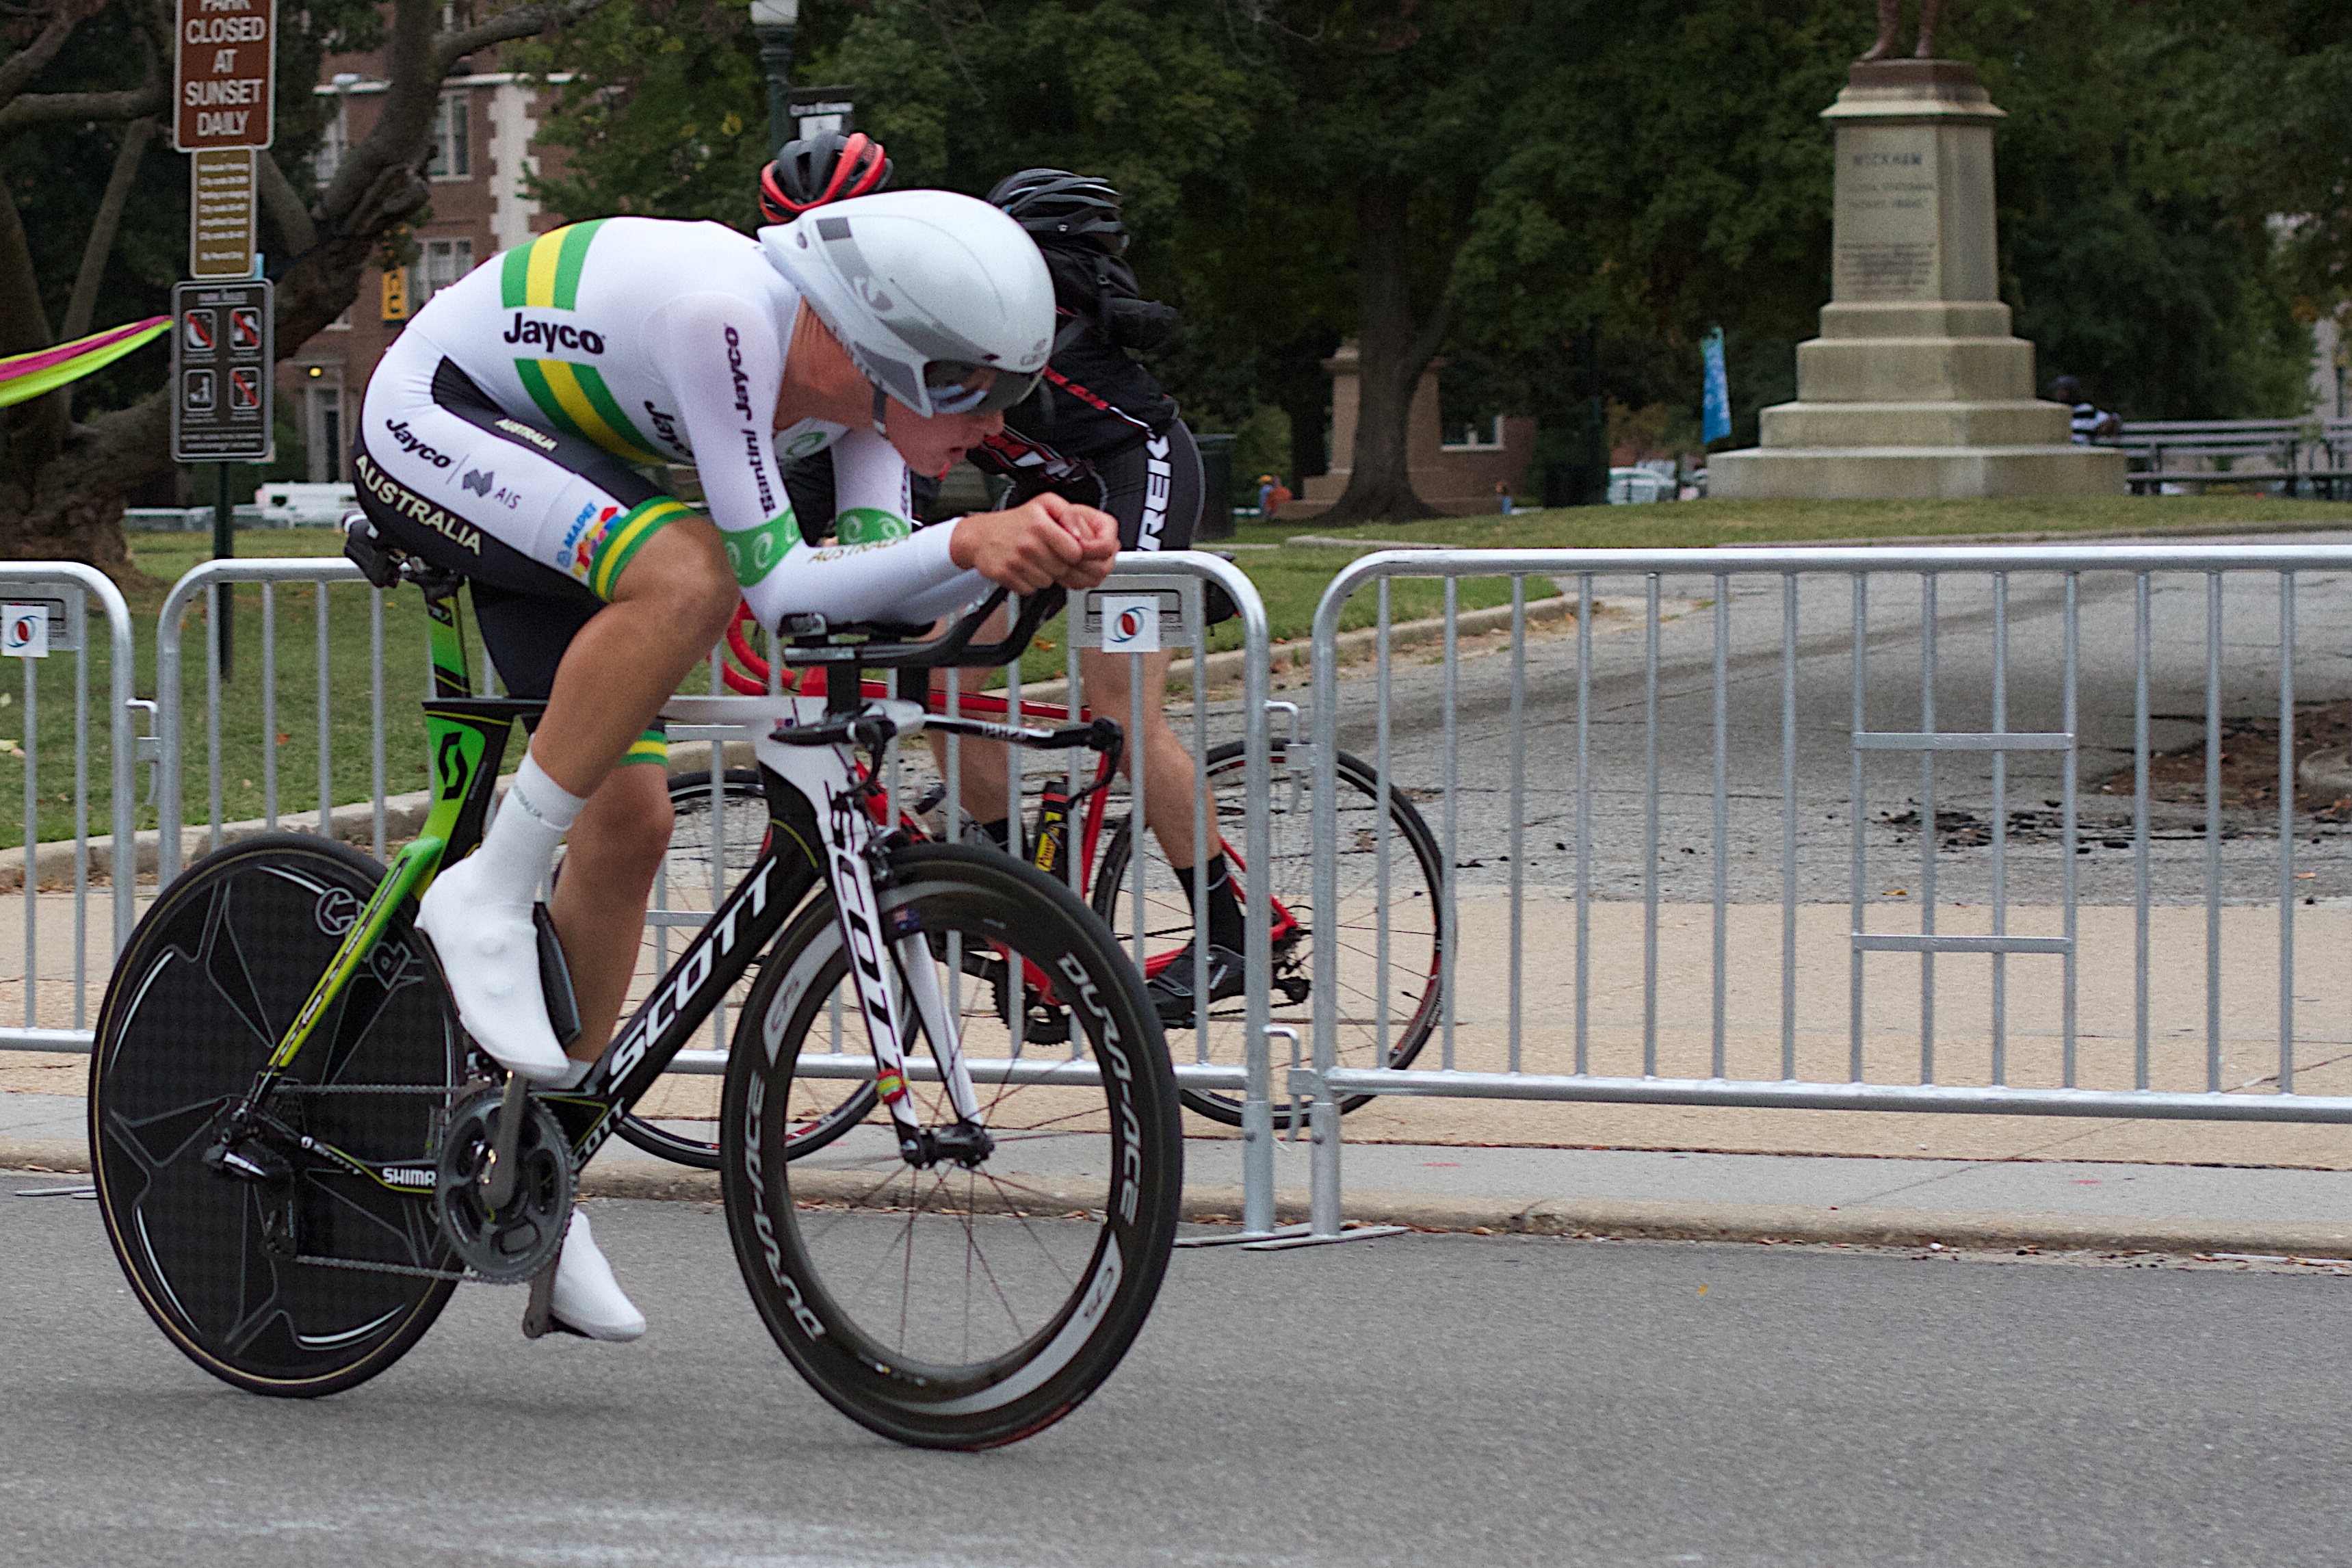
bicycle, recreation, vehicle, sports equipment, cycling, race, sports, racing, vcubrb, theworldsatvcu, road cycling, outdoor recreation, cycle sport, bicycle racing, road bicycle, endurance sports, racing bicycle, road bicycle racing, duathlon, keirin